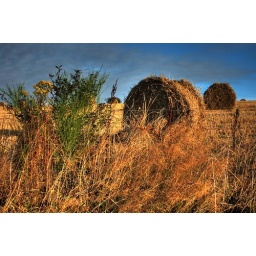
New bales in the field above the house